Chicxulub crater

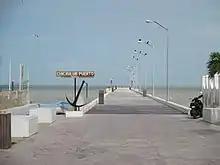

Two seismic reflection datasets have been acquired over the offshore parts of the crater since its discovery. Older 2D seismic datasets have also been used that were originally acquired for hydrocarbon exploration. A set of three long-record 2D lines was acquired in October 1996, with a total length of , by the BIRPS group. The longest of the lines, "Chicx-A", was shot parallel to the coast, while "Chicx-B" and "Chicx-C" were shot NW–SE and SSW–NNE respectively. In addition to the conventional seismic reflection imaging, data was recorded onshore to allow for wide-angle refraction imaging.